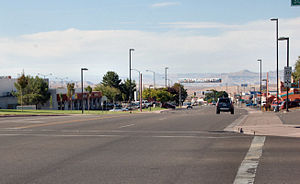
Page (Arizona)
Page, Arizona
Page er en by i Coconino County i det nordlige Arizona, USA. Byen ligger nær Lake Powell og Glenn Canyon dæmningen. I 2005 var befolkningstallet 6.794. Heraf var 67,3 % hvide, mens 26,7 % var oprindelige amerikanere.